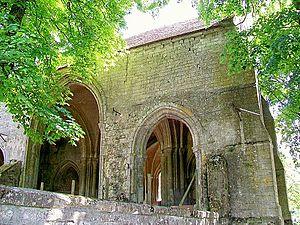
La chapelle ruinée du prieuré Saint-Christophe - vue depuis le sud-ouest dans le chœur et le transept. La nef manque.
Le prieuré Saint-Christophe-en-Halatte est un ancien prieuré clunisien, dépendant du prieuré Notre-Dame de La Charité-sur-Loire, et situé sur la commune de Fleurines, en France. Il remplace une ancienne abbaye appauvrie, qui est relevée en 1061 par le seigneur Galeran de Senlis. Les moines n'observant pas la discipline, il décide de les soumettre à la règle stricte de l'ordre de Cluny, qui n'accepte que des prieurés. La fondation a lieu en 1083 par le don de l'ancienne abbaye au prieuré de La Charité. Le nouvel établissement est richement doté, et devient l'un des principaux propriétaires forestiers de la région. L'église du prieuré est édifiée entre 1150 et 1160 environ dans le style gothique primitif, encore largement influencé par le roman, par des artisans impliqués dans le chantier de la cathédrale Notre-Dame de Senlis. L'histoire administrative du prieuré est connue dans maints détails, de même que son histoire économique, mais l'on ignore tout sur sa vie spirituelle, même le nombre de religieux ayant formé la communauté n'étant pas connu. Le prieuré détient la justice seigneuriale sur ses terres.